Mrs. Wiggs of the Cabbage Patch (1914 film)

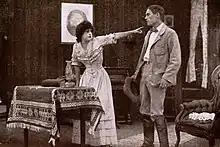
Beatriz Michelena in "Salomy Jane" in which she acted alongside "Mrs. Wiggs of the Cabbage Patch" co-star House Peters.

Beatriz Michelena, who played Lovey Mary, and House Peters, who played Bob, had been on a film prior to the filming of "Mrs. Wiggs of the Cabbage Patch" with the California Motion Picture Corporation called "Salomy Jane." Though Michelena held a special relationship with the California Motion Picture Corporation and received star treatment, she felt upstaged by Peters due to his acting style, which caused many problems during the production of "Mrs. Wiggs of the Cabbage Patch." Michelena did not like play the film was based from and was angry that her role of Lovey Mary was not the title role, believing her role was not glamorous enough. Peters also disliked his lack of screen time as Bob. This led to an argument between the two and Peters storming off and never returning to the set. Producer George E. Middleton attempted to uphold continuity without the missing scenes, the gaps were too noticeable, and the film never became a success.